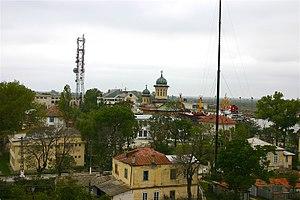
Sulina est une ville portuaire de Roumanie, située sur le bras danubien du même nom, aux bouches du Danube, ouvrant sur la mer Noire.